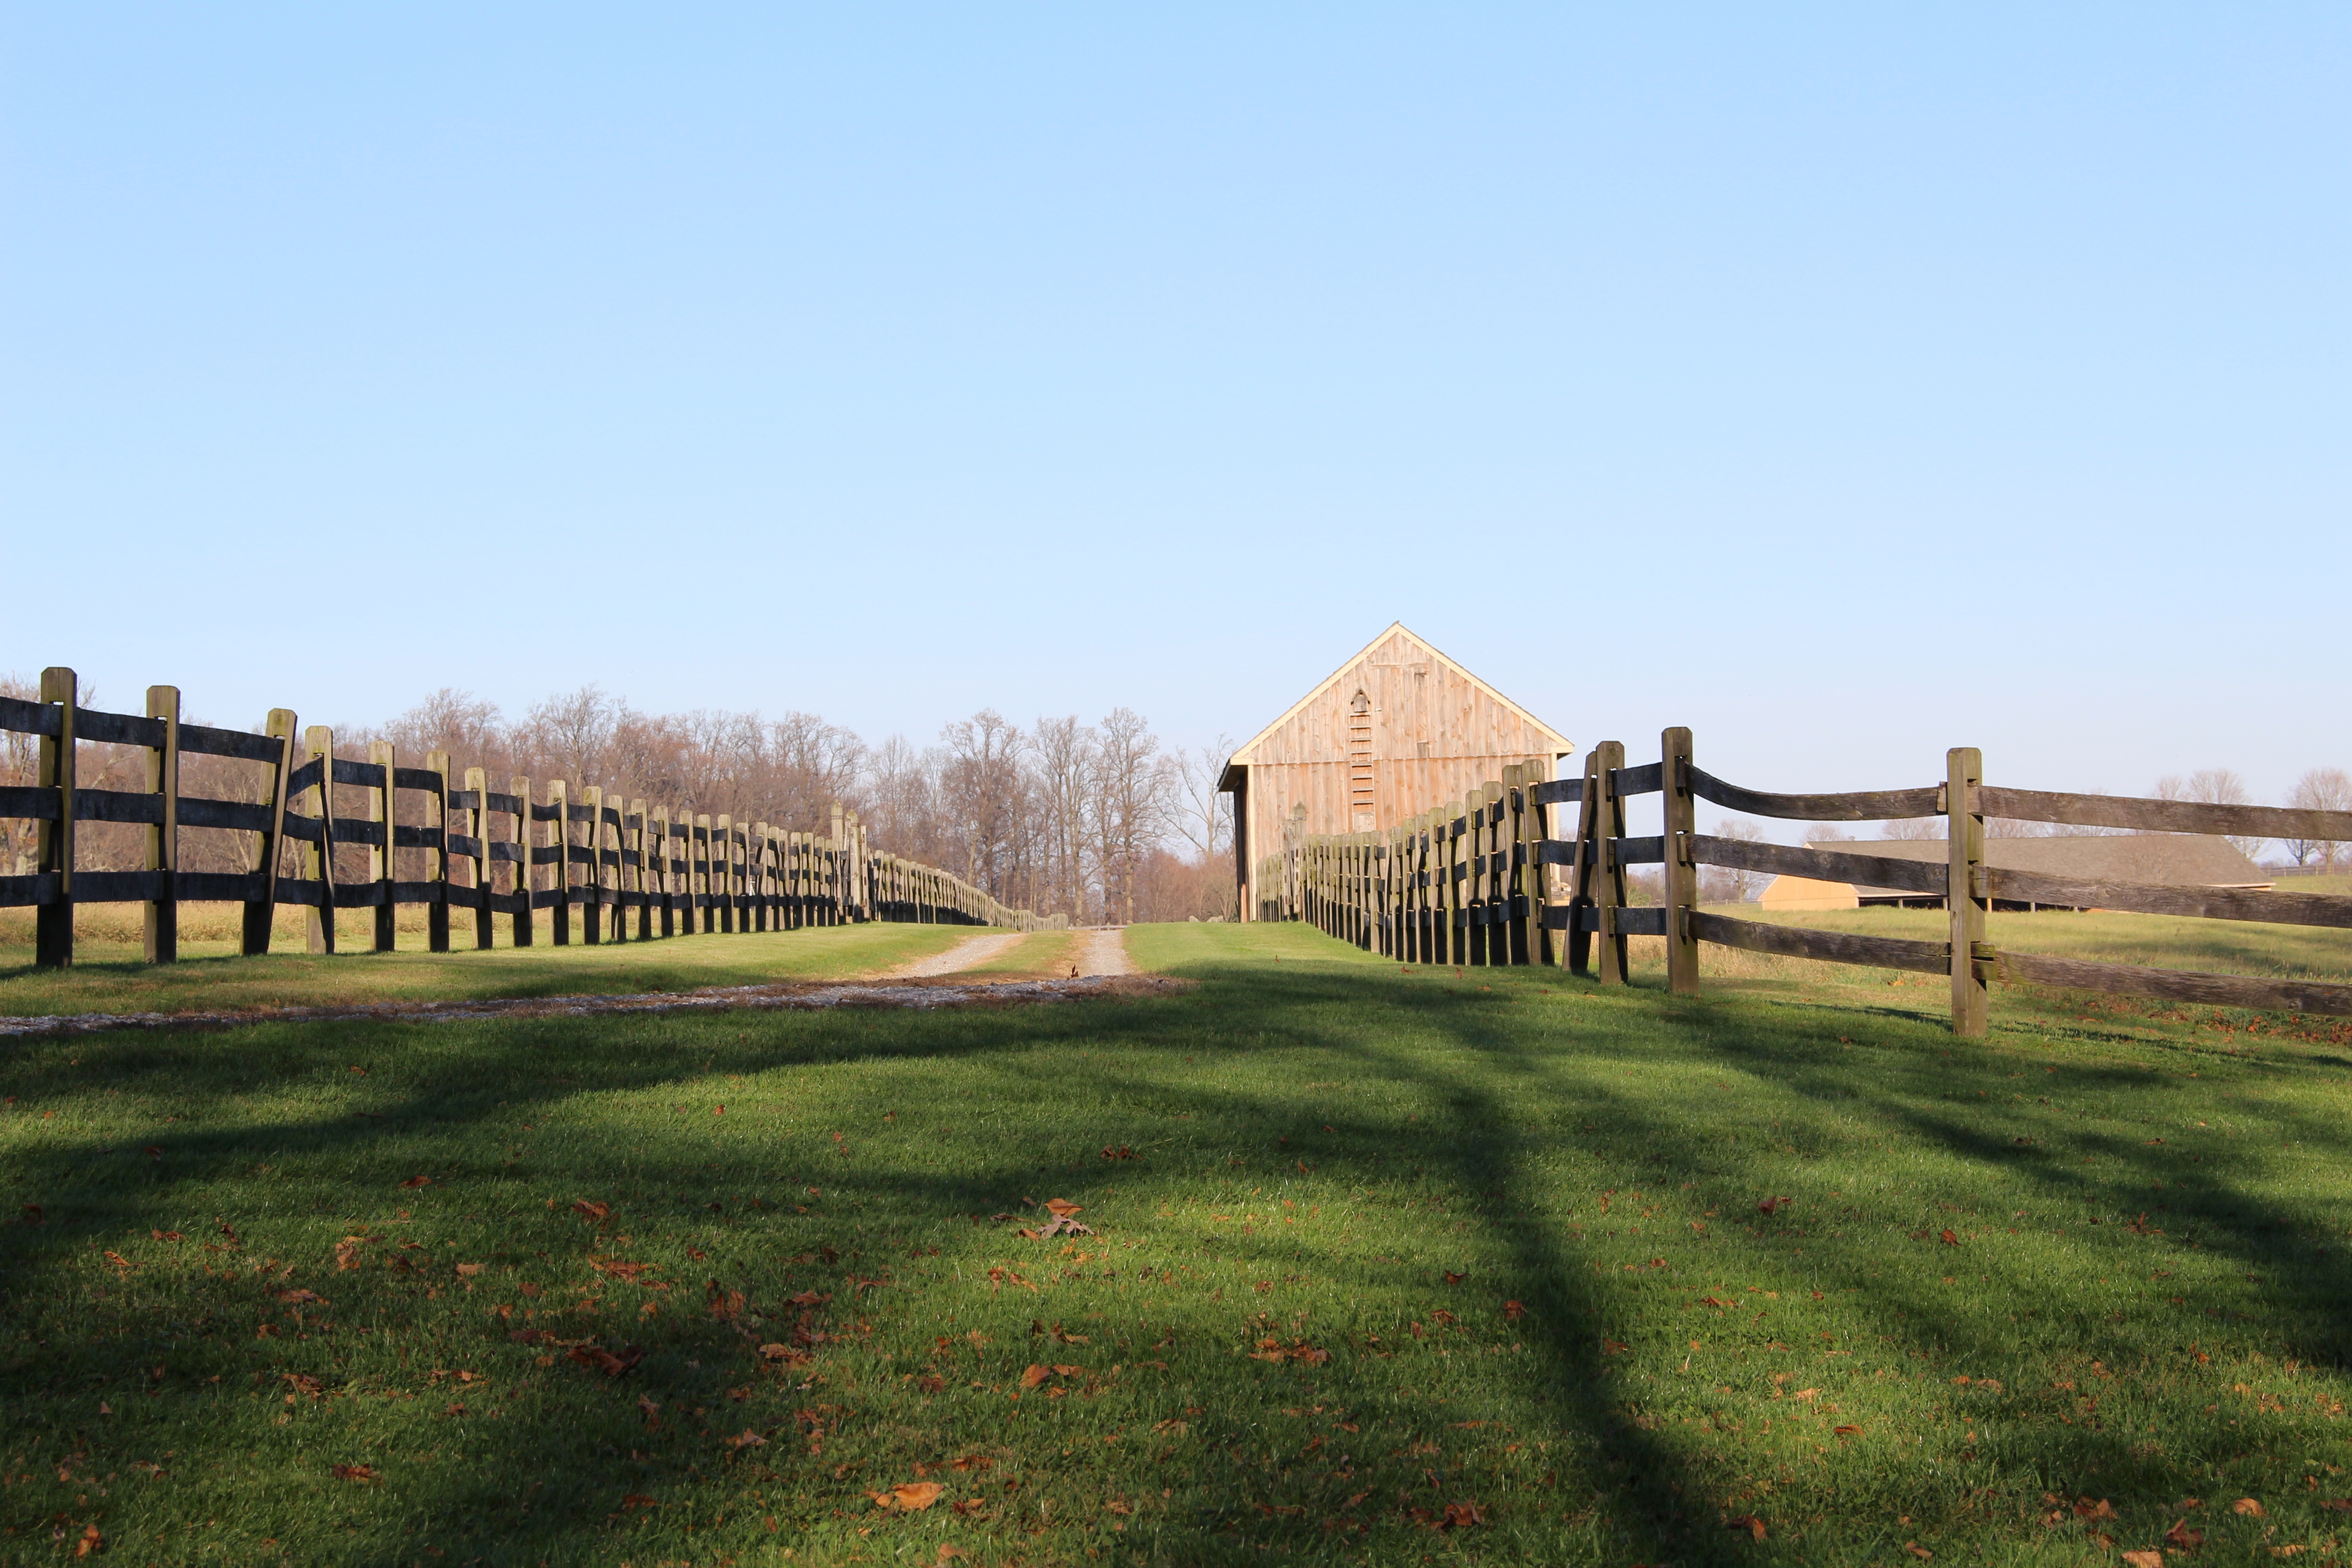
landscape, grass, field, farm, lawn, prairie, hill, barn, pasture, ranch, agriculture, plain, estate, rural area